Loyalty oath

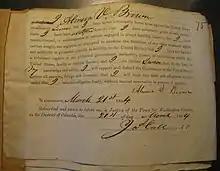
During the Civil War the United States federal government required all naval shipyard workers to sign a loyalty oath.

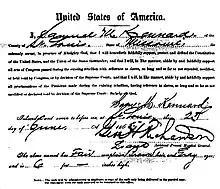
Oath to defend the Constitution of the United States and, among other promises, to "abide by and faithfully support all acts of Congress passed during the . . . rebellion having reference to slaves . . . ," signed by former Confederate officer Samuel M. Kennard on June 27, 1865

During the American Civil War, political prisoners and Confederate prisoners of war were often released upon taking an "oath of allegiance". Lincoln's ten percent plan featured an oath to "faithfully support, protect and defend the Constitution of the United States, and the union of the States thereunder" as a condition for a Presidential pardon. During Reconstruction, retroactive loyalty oaths were proposed by Radical Republicans, which would have barred former Confederates and Confederate sympathizers from federal, state, or local offices. Beginning in 1862, all U.S. Naval shipyard employees were required to sign a loyalty oath as a condition of employment.